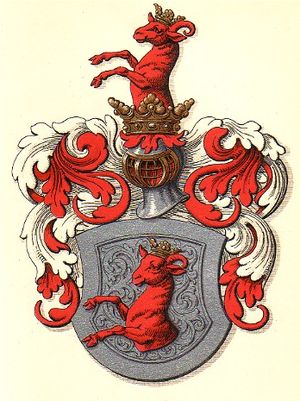
Danske adelsslægter / Liste over danske adelsslægter / B
Våben Barnekow
Slægten Barnekows våbenskjold.
Danske adelsslægter. Den danske adel, der groft inddeles i uradel og brevadel, og i højadel og lavadel, består i dag af 189 slægter, der enten er ubetitlede, friherrelige, lensfriherrelige, grevelige eller lensgrevelige. Endvidere blev en gren af den franske hertugslægt Decazes i 1818 udnævnt til hertuger af Glücksbierg. Som uradel regnes den adel, der kendes før reformationen, mens brevadelen er den adel, der derefter har fået sit adelskab gennem et patent. Som højadel regnes den gamle rigsrådsadel og den betitlede adel efter enevældens indførelse 1660.